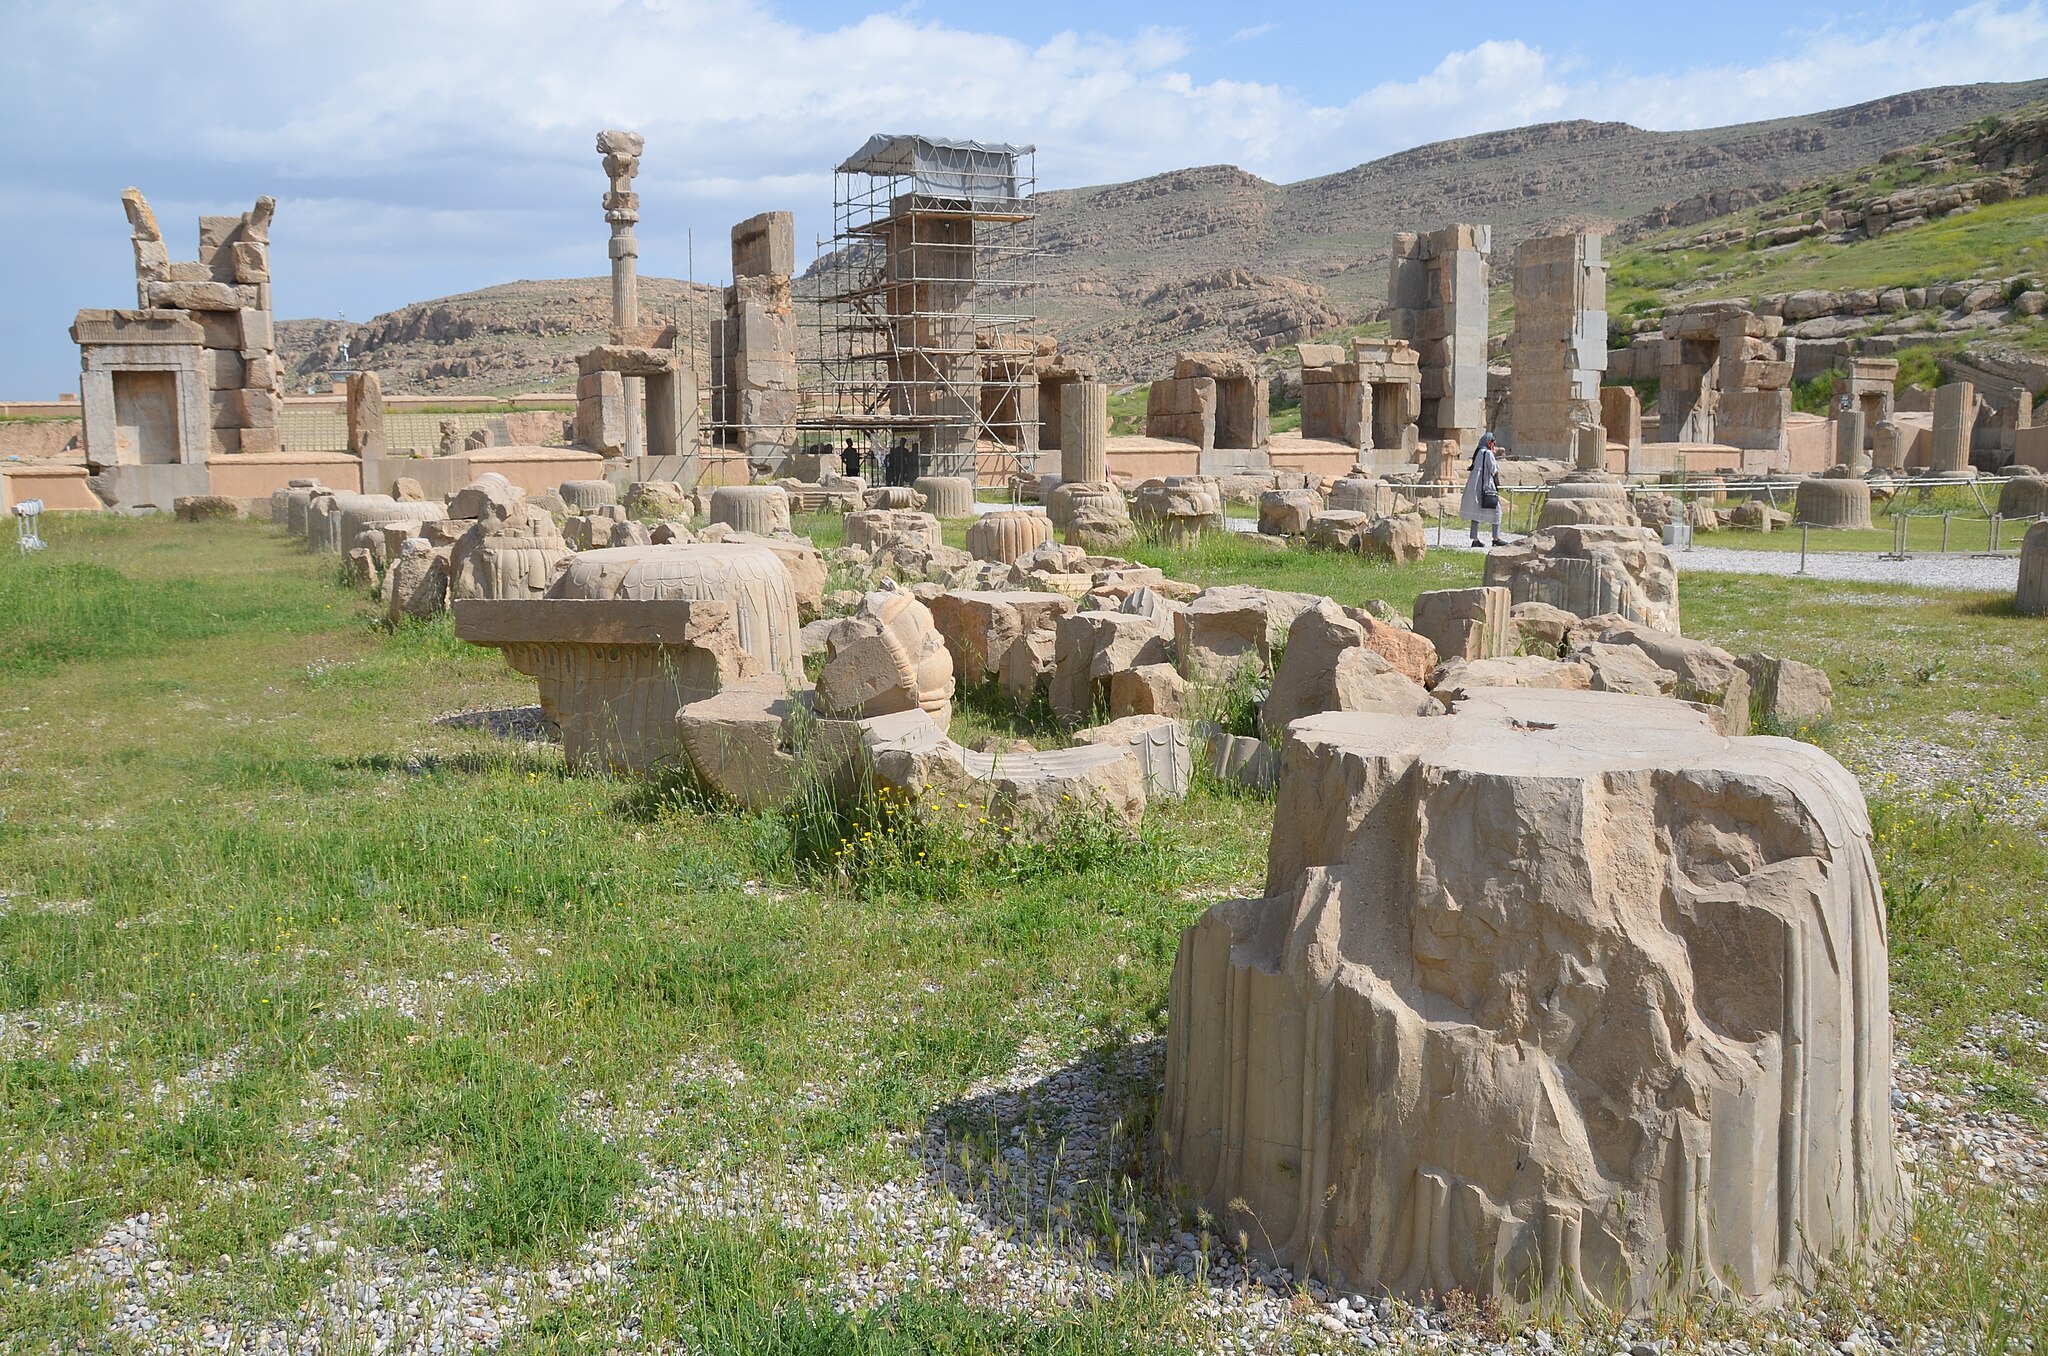
Title: The interior of the Hall of Hundred Columns (Throne Hall), Persepolis, Iran (47727265262)
Description: The interior of the Hall of Hundred Columns (Throne Hall), Persepolis, Iran
Date: 22 April 2019, 08:10 (according to Exif data)
Categories: Hall of hundred columns, Photographs by Carole Raddato, Flickr images reviewed by FlickreviewR 2, 2019 in Persepolis, Iran photographs taken on 2019-04-22